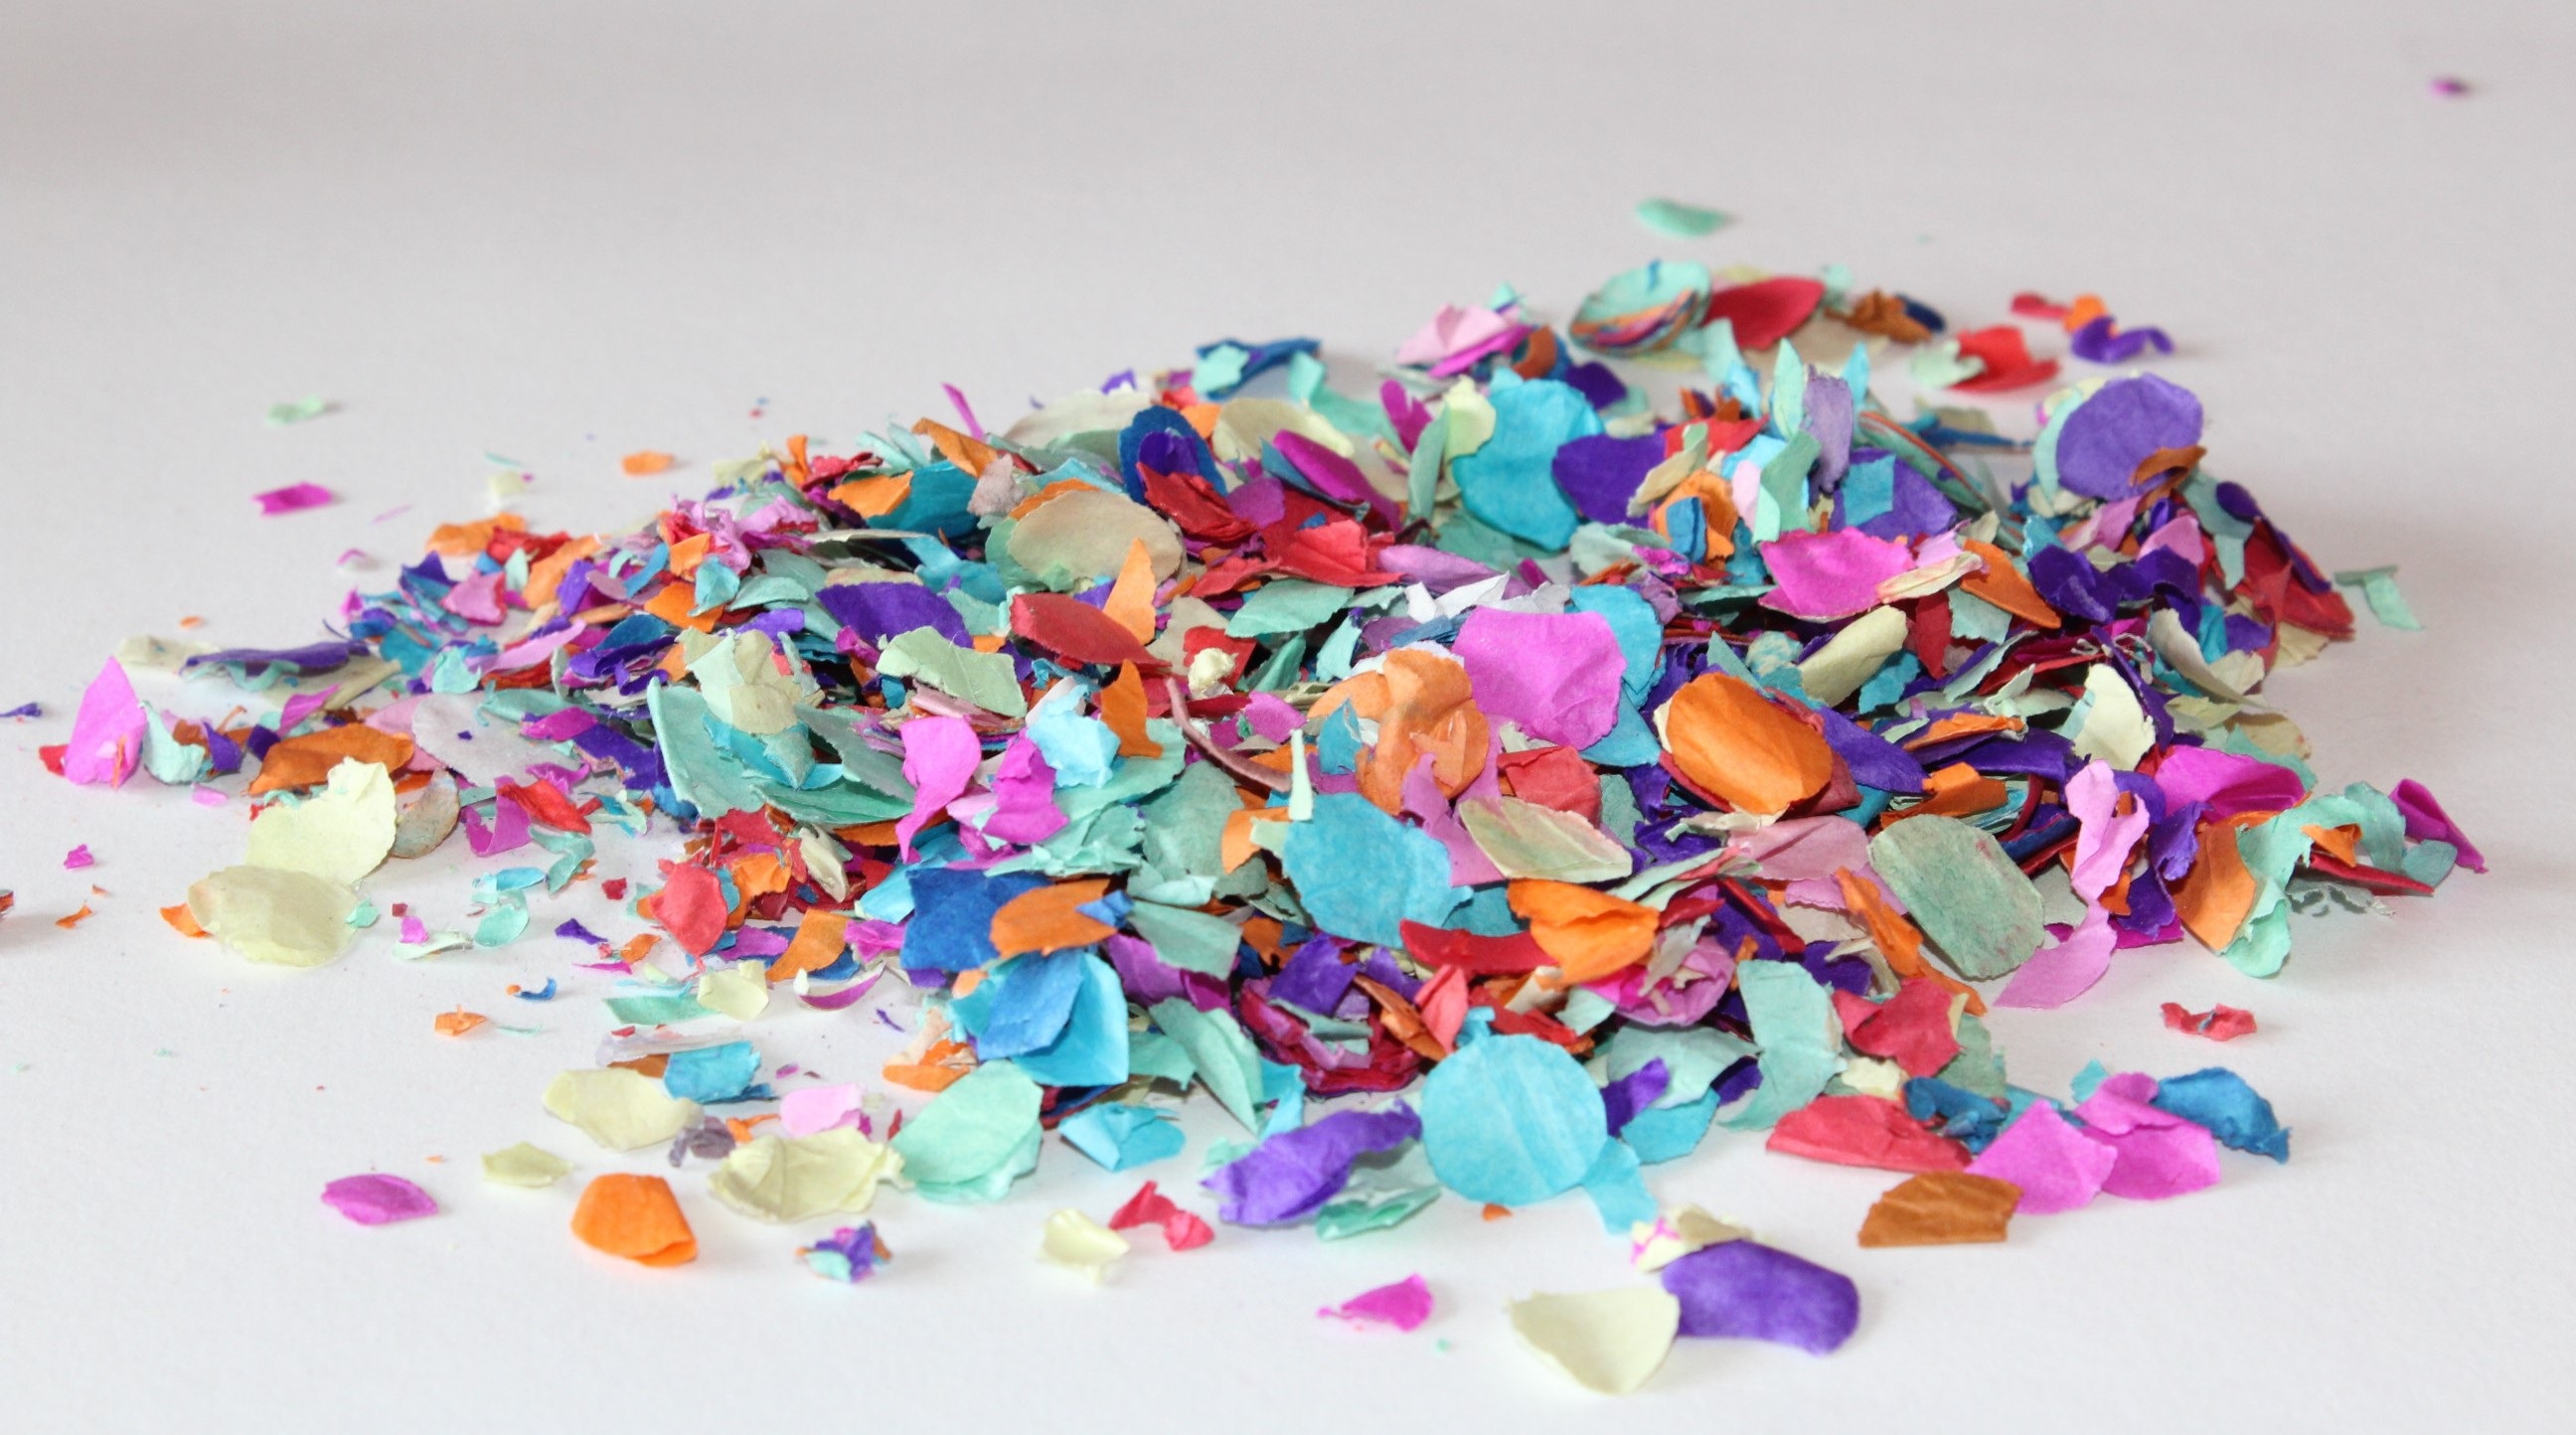
flower, petal, decoration, red, carnival, color, colorful, pink, bead, confetti, art, party, new year's eve, fashion accessory, origami paper, partyaritkel